Transfer case

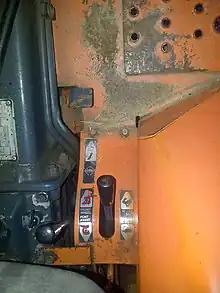
The levers on a Kubota tractor for selecting between 2WD and 4WD (left) and high and low gear ranges (right) are connected to the transfer case . The transfer case is currently in high-range, rear-wheel-drive.

Transfer cases used on "part-time" four-wheel-drive off-road vehicles such as trucks and some specialty military vehicles generally allow the driver to select 2WD or 4WD, as well as high or low gear ranges. Automated versions used in sports cars and performance sedans are usually "transparent" to the driver; there is no shifter or select lever.